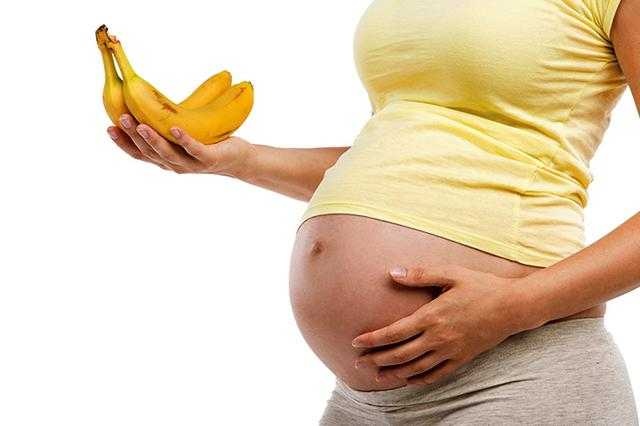
Label: Banana